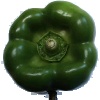
Label: Pepper Green 1